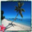
Label: palm_tree